Classical music in Kosovo

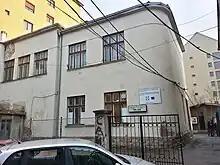
The building of the music school in Pristina

The first opera by a Kosovan composer is "Goca e Kaçanikut". It was composed in the late 1970s in two acts by Rauf Dhomi, with a libretto by the Italian Albanian Arbresh Gusepe Del Gaudio 'Dasma e Jaxerise and Ajmane Dhomi, based on a novel by Albanian writer Milton S. Gurra. It was written for six soloists, choir and orchestra.